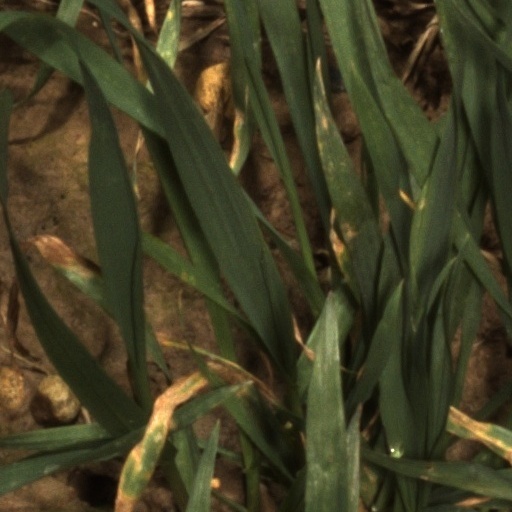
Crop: wheat